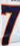
Number: 7